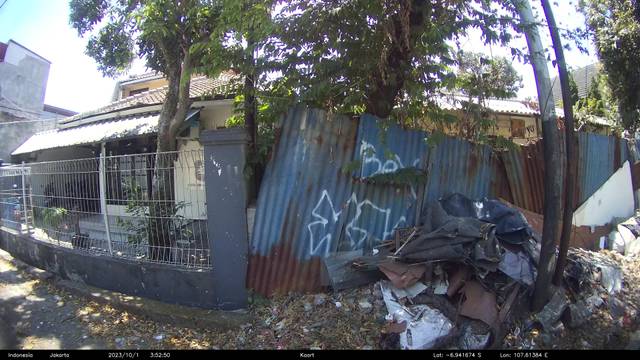
Region: Indonesia
Coordinates: -6.942, 107.614